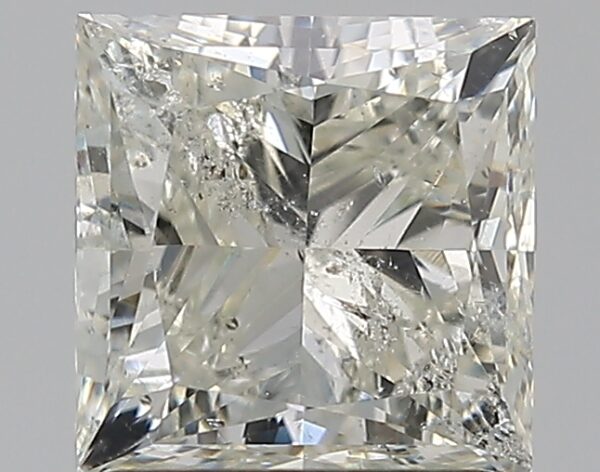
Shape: princess
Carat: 1.7
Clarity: SI2
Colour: J
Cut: VG
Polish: GD
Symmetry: GD
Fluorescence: N
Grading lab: IGI
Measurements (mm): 6.17 x 6.16 x 4.63